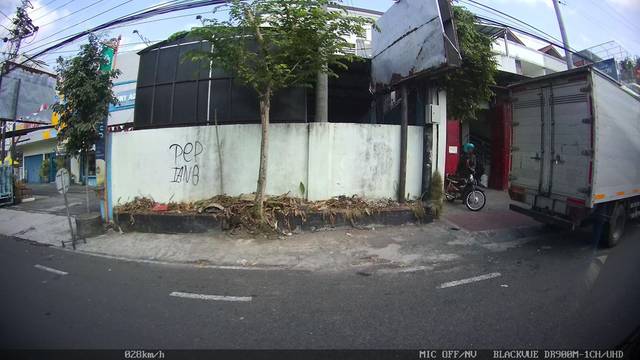
Region: Indonesia
Coordinates: -7.776, 110.389